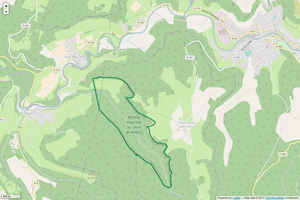
Périmètre de la RNN du Ravin de Valbois.
La réserve naturelle nationale du ravin de Valbois est une réserve naturelle nationale de France située dans le département du Doubs en région Bourgogne Franche-Comté. Créée en 1983, et occupant une superficie de 235 ha, elle correspond à une reculée jurassienne en bordure de la haute-vallée de la Loue.